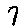
Label: 7